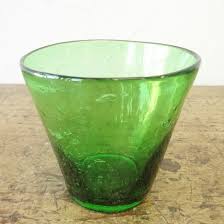
Waste category: glass